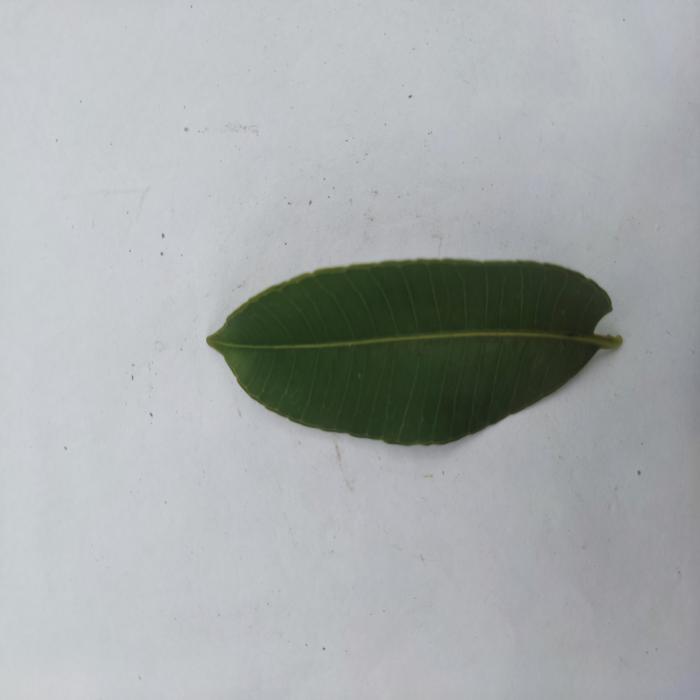
Crop: Hog Plum
Leaf condition: Heathy_Leaf